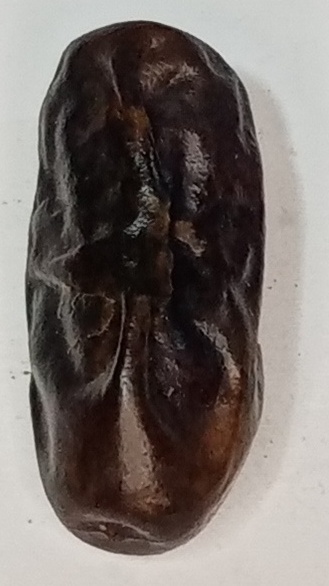
Variety: gajar
Size: small
Grade: grade-1